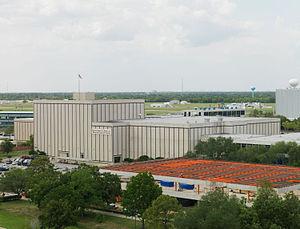
Christopher Columbus Kraft, Jr., dit Chris Kraft, né le 28 février 1924 à Phoebus et mort le 22 juillet 2019 à Houston, est un ingénieur et responsable de la National Aeronautics and Space Administration. Il joue un rôle important dans la gestion du centre de contrôle de mission de la NASA.